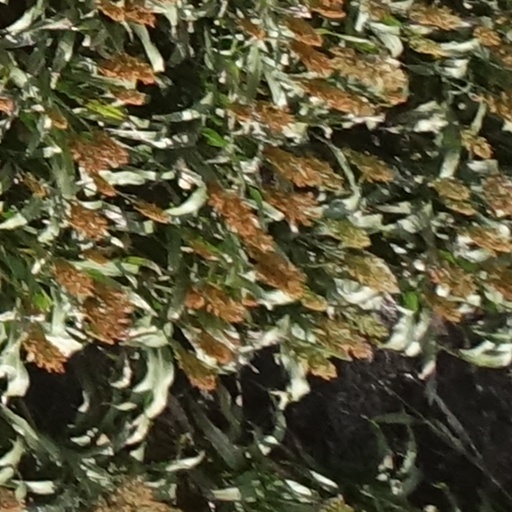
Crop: sorghum